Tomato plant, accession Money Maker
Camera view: horizontal (90 deg, fisheye); turntable rotation: 300 degrees
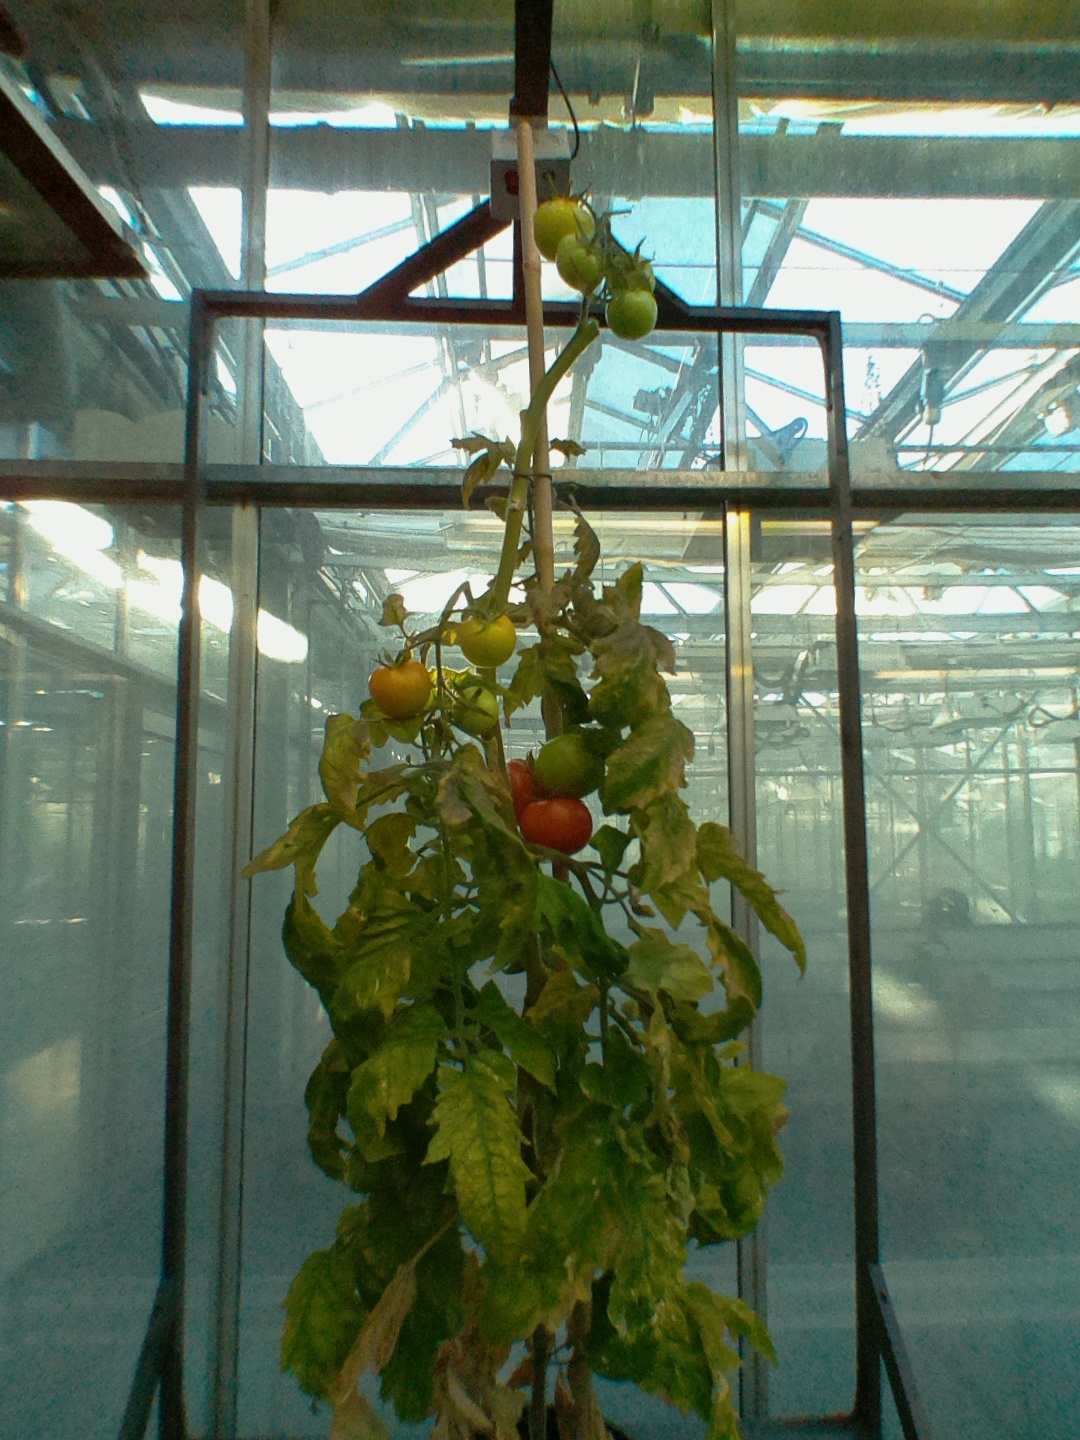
BBCH growth stage 82: 20%-30% of fruits show typical fully ripe color